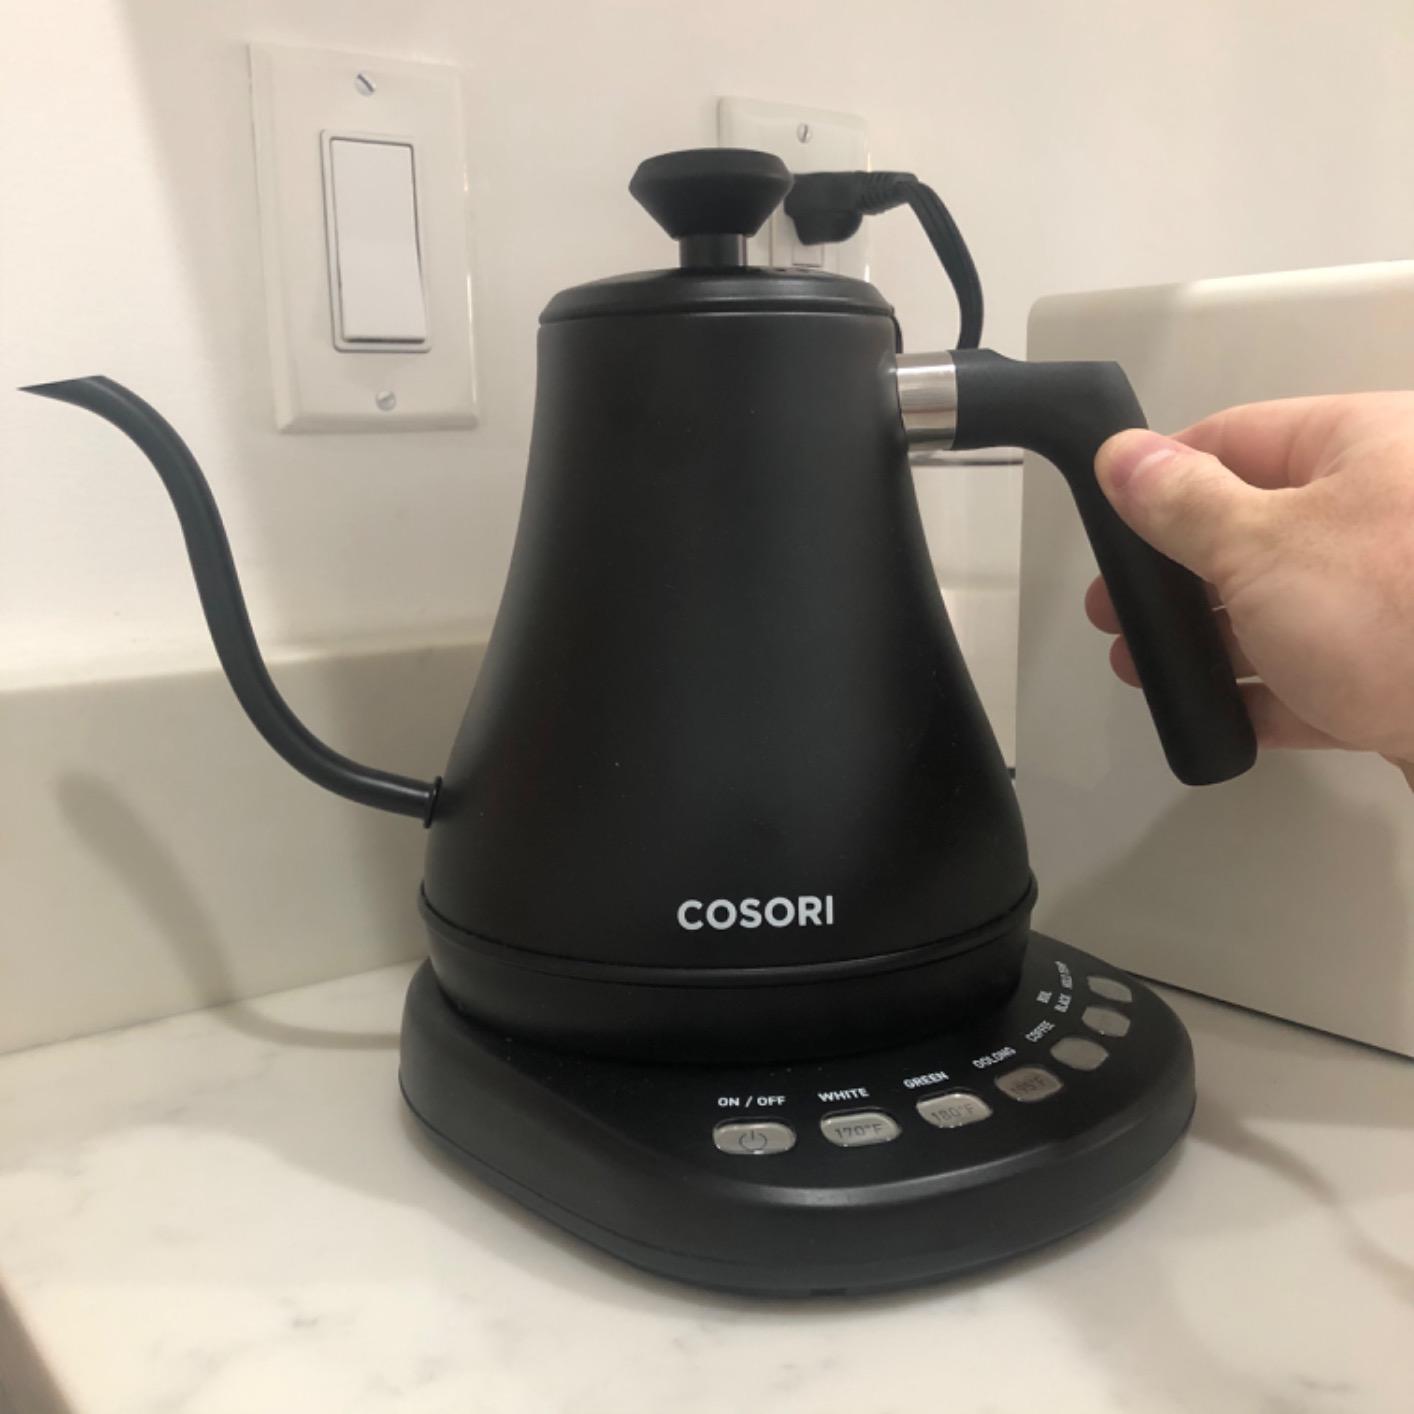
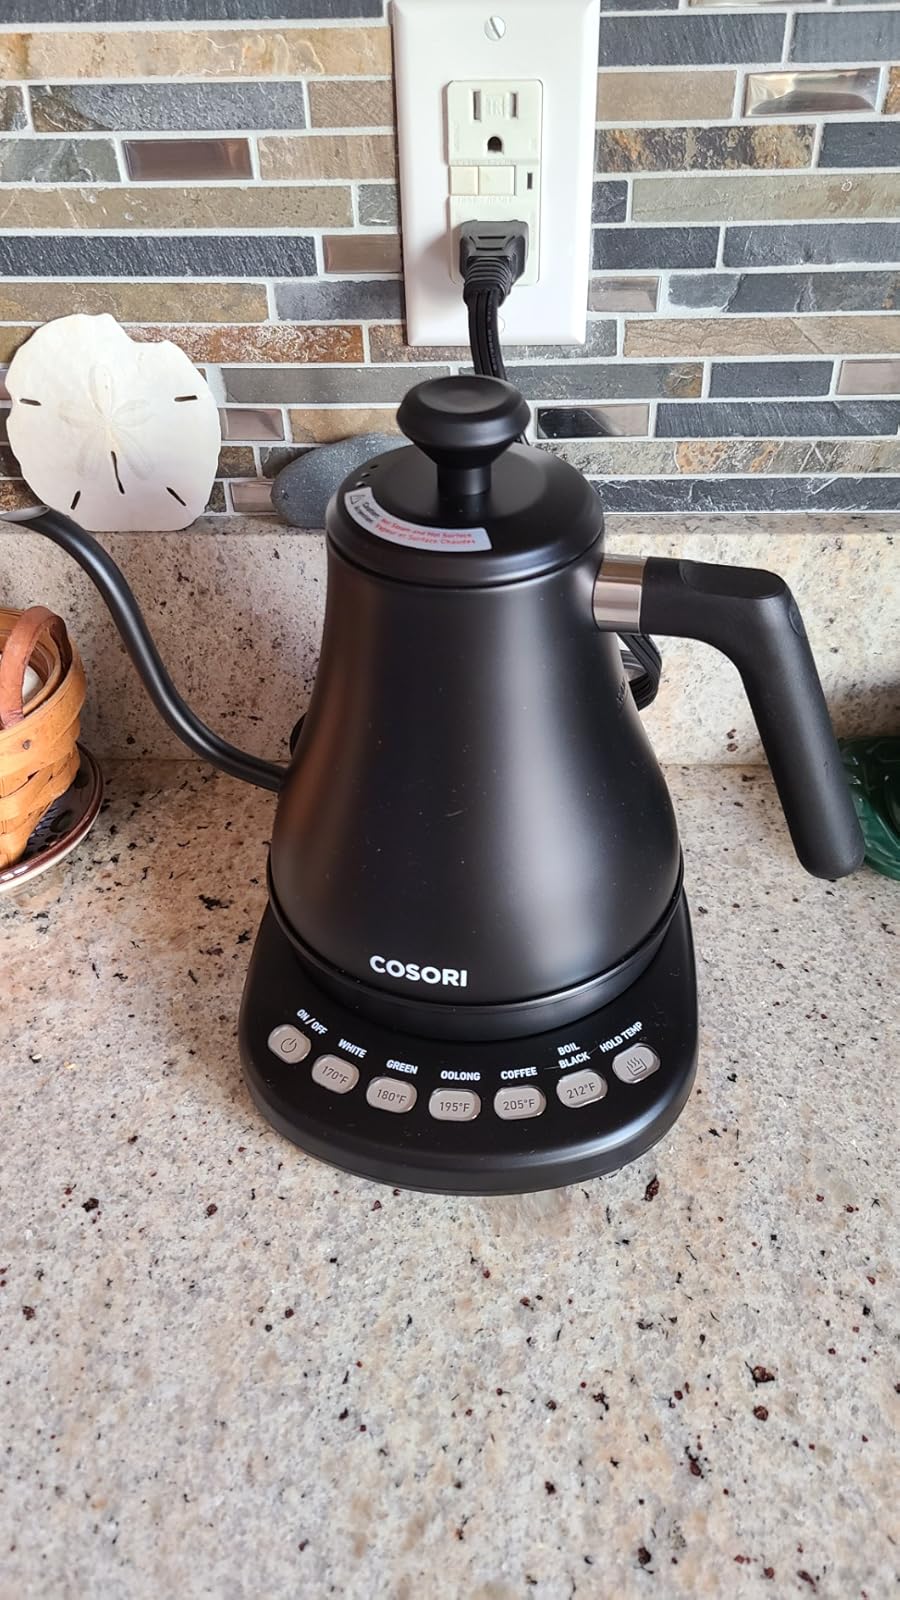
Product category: items_kettle
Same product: yes